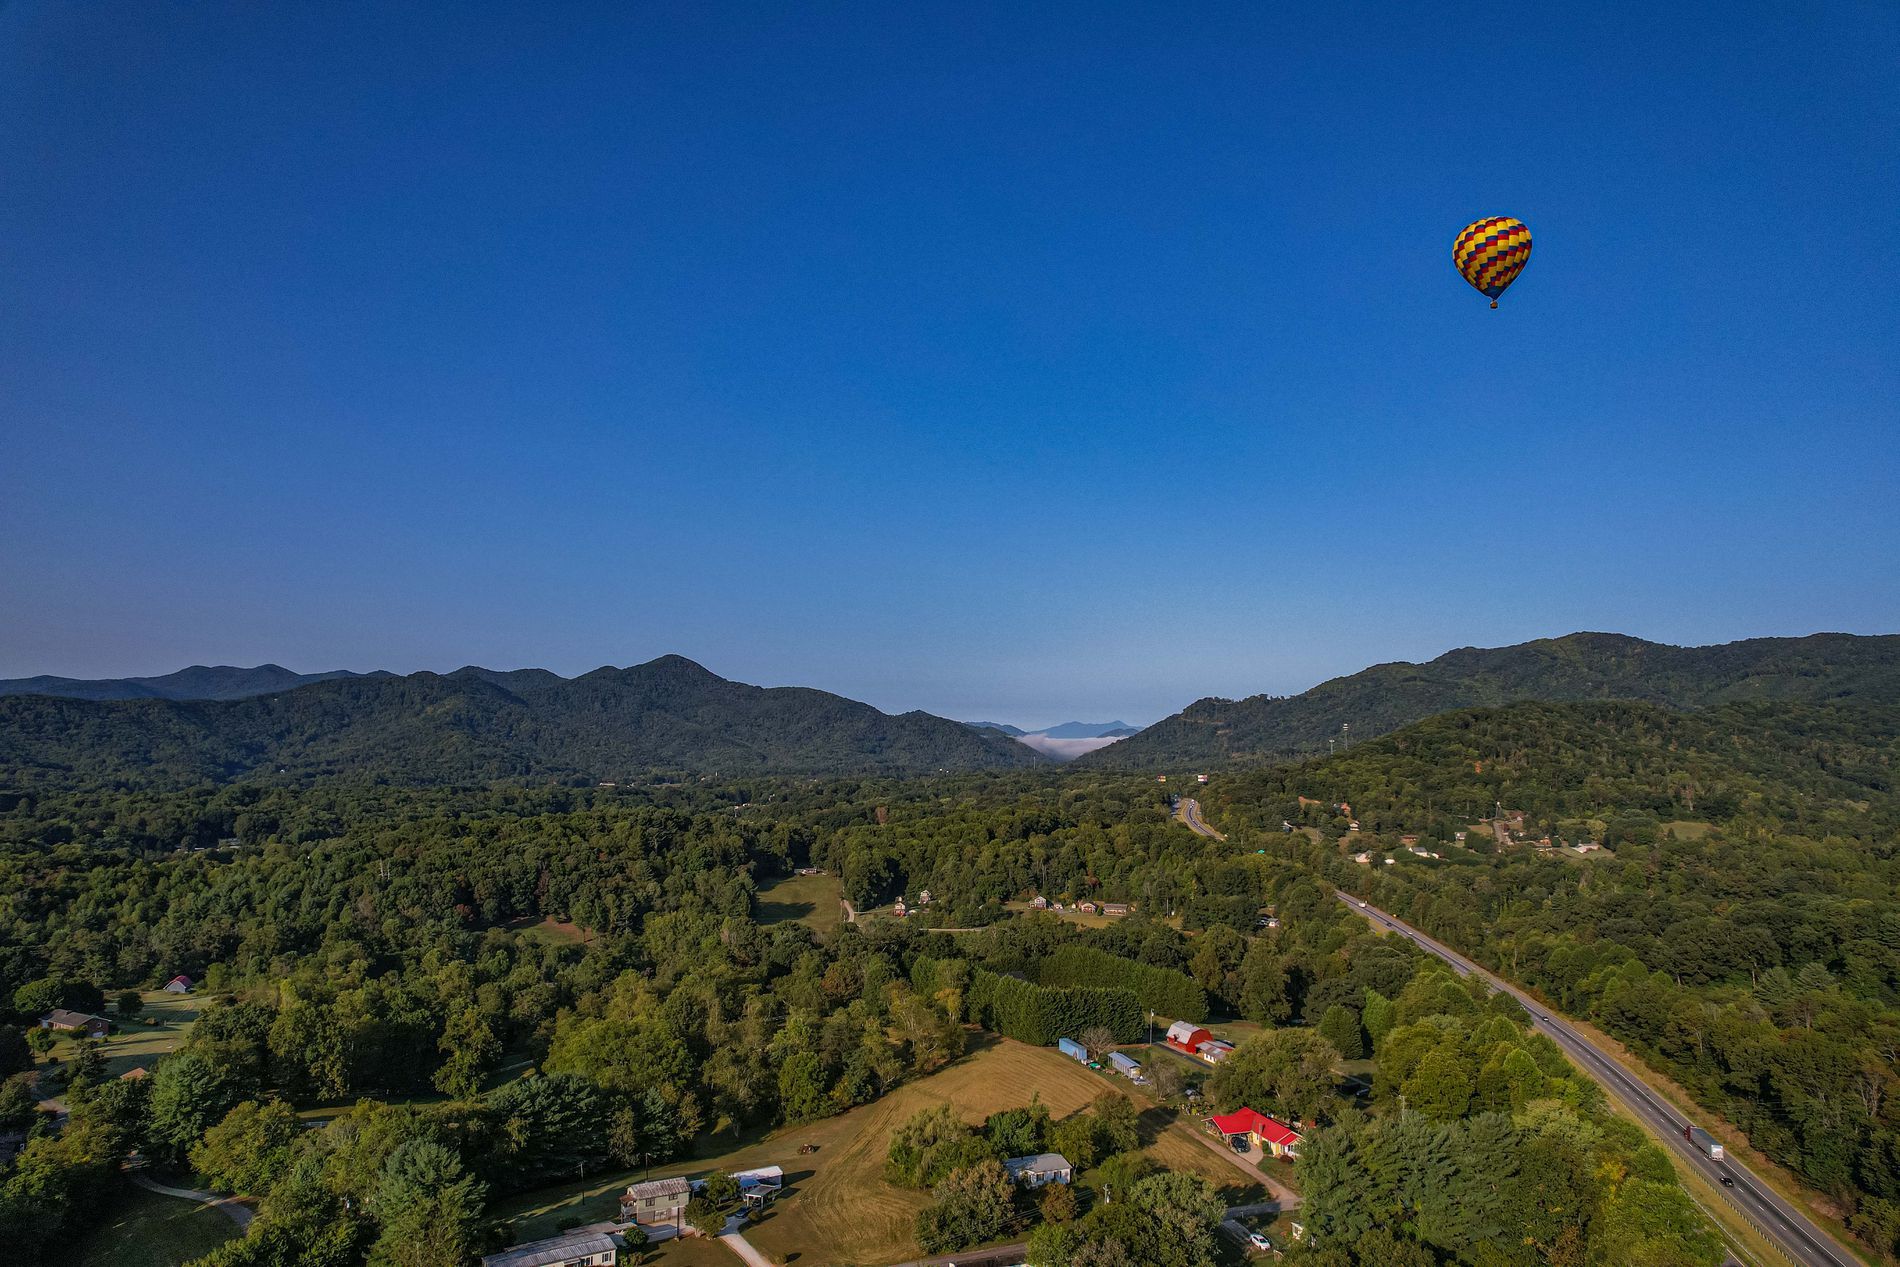
Sky Escape
A hot air balloon drifts above lush green valleys and rolling mountains and small villages in between under a vast blue sky, creating a peaceful scene.
Aerial shot from a moderate altitude. The image showcases a charming village nestled among dense forests and open fields with winding roads through the landscape. A hot air balloon floats by slowly, giving the setting a sense of adventure and tranquility The distant mountains and soft morning mist enhance the depth, creating a dreamlike atmosphere.
Labels: Plant, Vegetation, Land, Nature, Outdoors, Tree, Woodland, Adventure, Leisure Activities, Balloon, Architecture, Building, Gliding, Paragliding, Aerial View, Aircraft, Transportation, Vehicle, Sky, Hot Air Balloon, Mountains, Road, Forest, village
Camera: DJI FC3411
Lens: 22.4 mm f/2.8
Aperture: F2.8
Exposure: 1/2500 sec
ISO: 100
Focal length: 8.4 mm